Super Bases Loaded 3

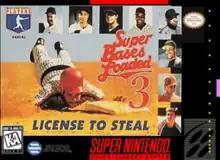
North American cover art

Super Bases Loaded 3: License to Steal (known in Japan as Super Moero!! Pro Yakyuu) is a Super Nintendo Entertainment System baseball game. It is the seventh overall installment of the "Bases Loaded" series, and the third installment of the secondary series for the Super NES. "Super Bases Loaded 3" was licensed by the Major League Baseball Players Association (MLBPA) and uses real MLB players (the first game in the "Bases Loaded" series to use actual player names), but it was not licensed by Major League Baseball itself (MLB); all stats and attributes reflected the 1994 MLB season. All 28 U.S. cities that had an MLB team at the time are listed but team names and logos are not given. No real stadiums are used and the World Series is renamed the championship tournament.